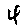
Label: 4